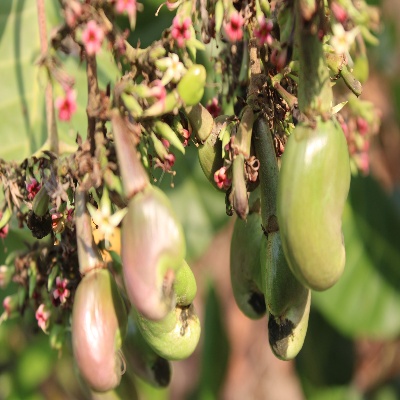
Crop: Cashew
Condition: healthy